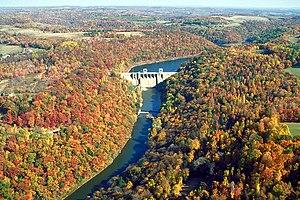
Wayne Township est un township, situé dans le comté d'Armstrong, en Pennsylvanie, aux États-Unis. En 2010, il comptait une population de 1 200 habitants.
Redbank Township est un township, situé dans le comté d'Armstrong, en Pennsylvanie, aux États-Unis. En 2010, il comptait une population de 1 064 habitants.